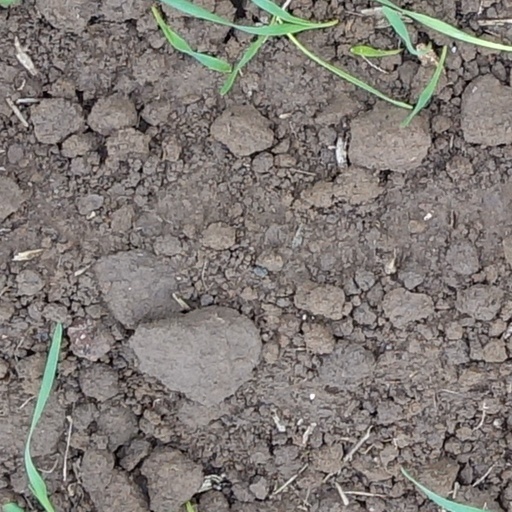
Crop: wheat